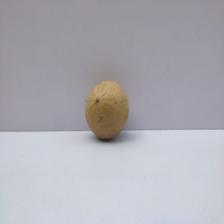
Size: Medium